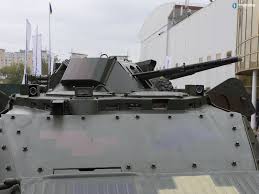
Label: BRDM